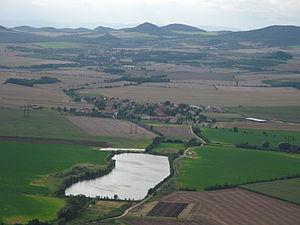
Lkáň est une commune du district de Litoměřice, dans la région d'Ústí nad Labem, en Tchéquie. Sa population s'élevait à 202 habitants en 2018.